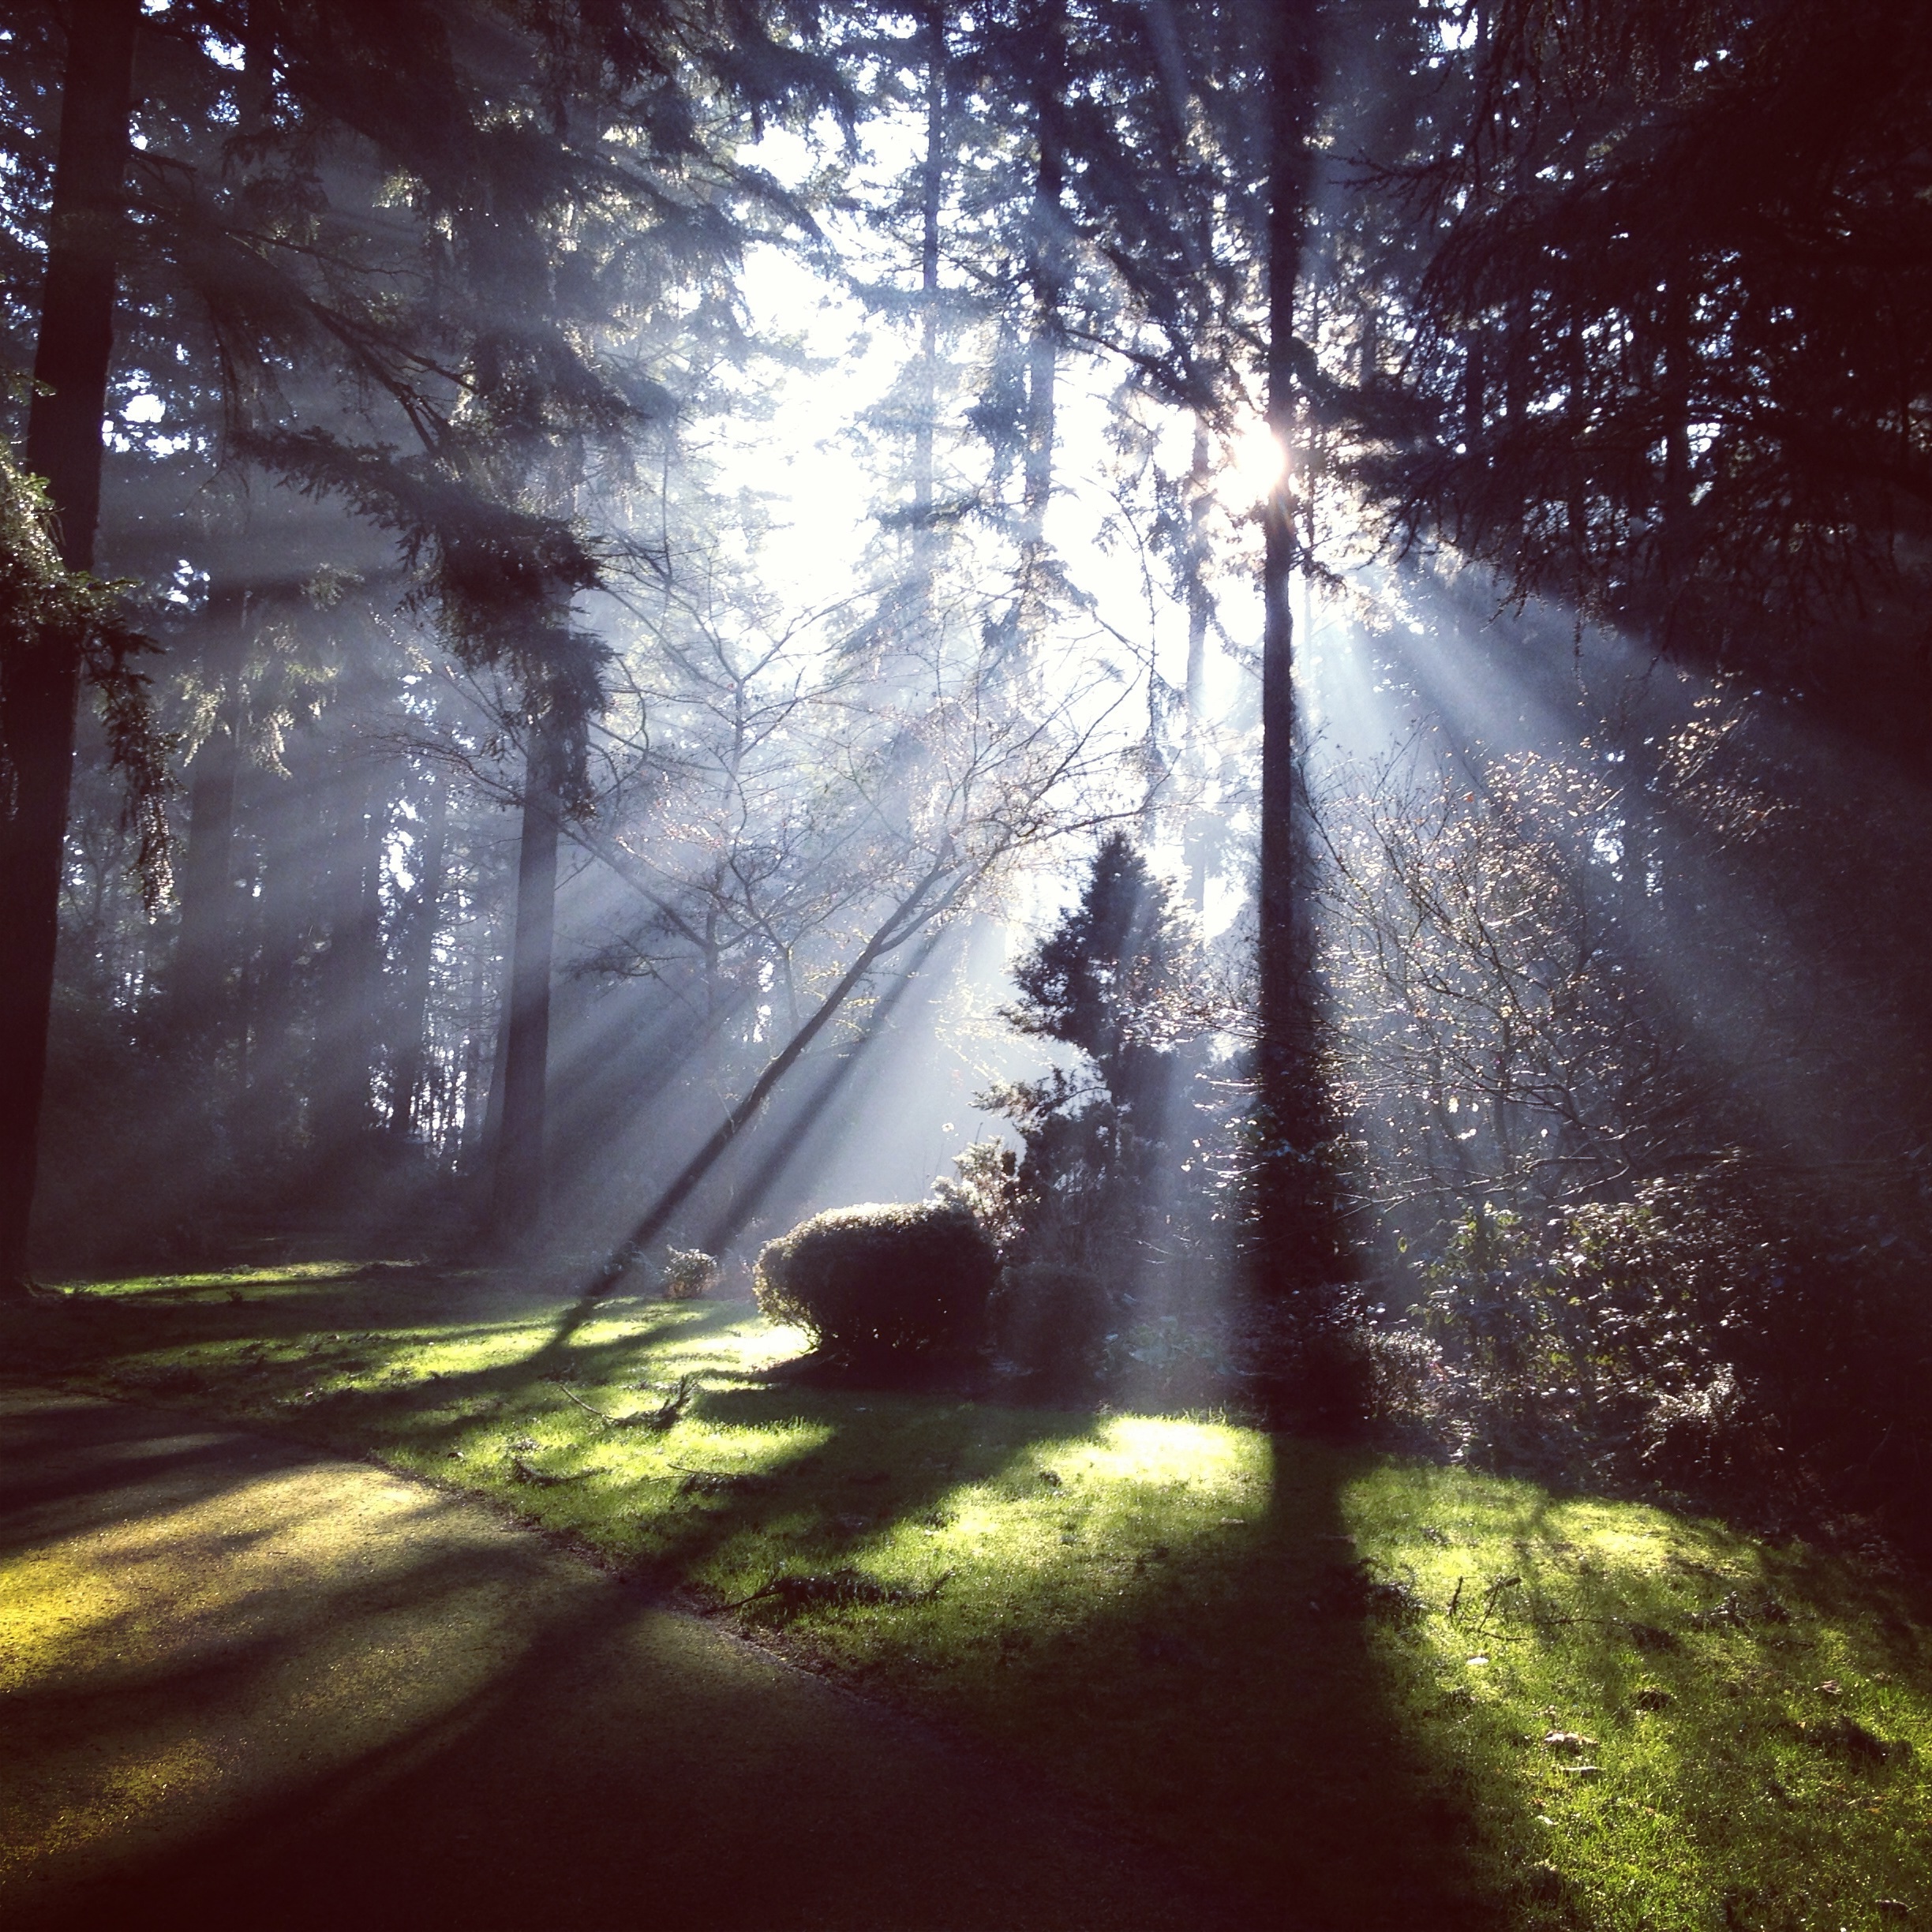
landscape, tree, nature, forest, grass, branch, light, plant, wood, sun, fog, mist, night, sunlight, morning, leaf, atmosphere, reflection, autumn, weather, darkness, sun ray, season, woodland, habitat, atmospheric phenomenon, woody plant